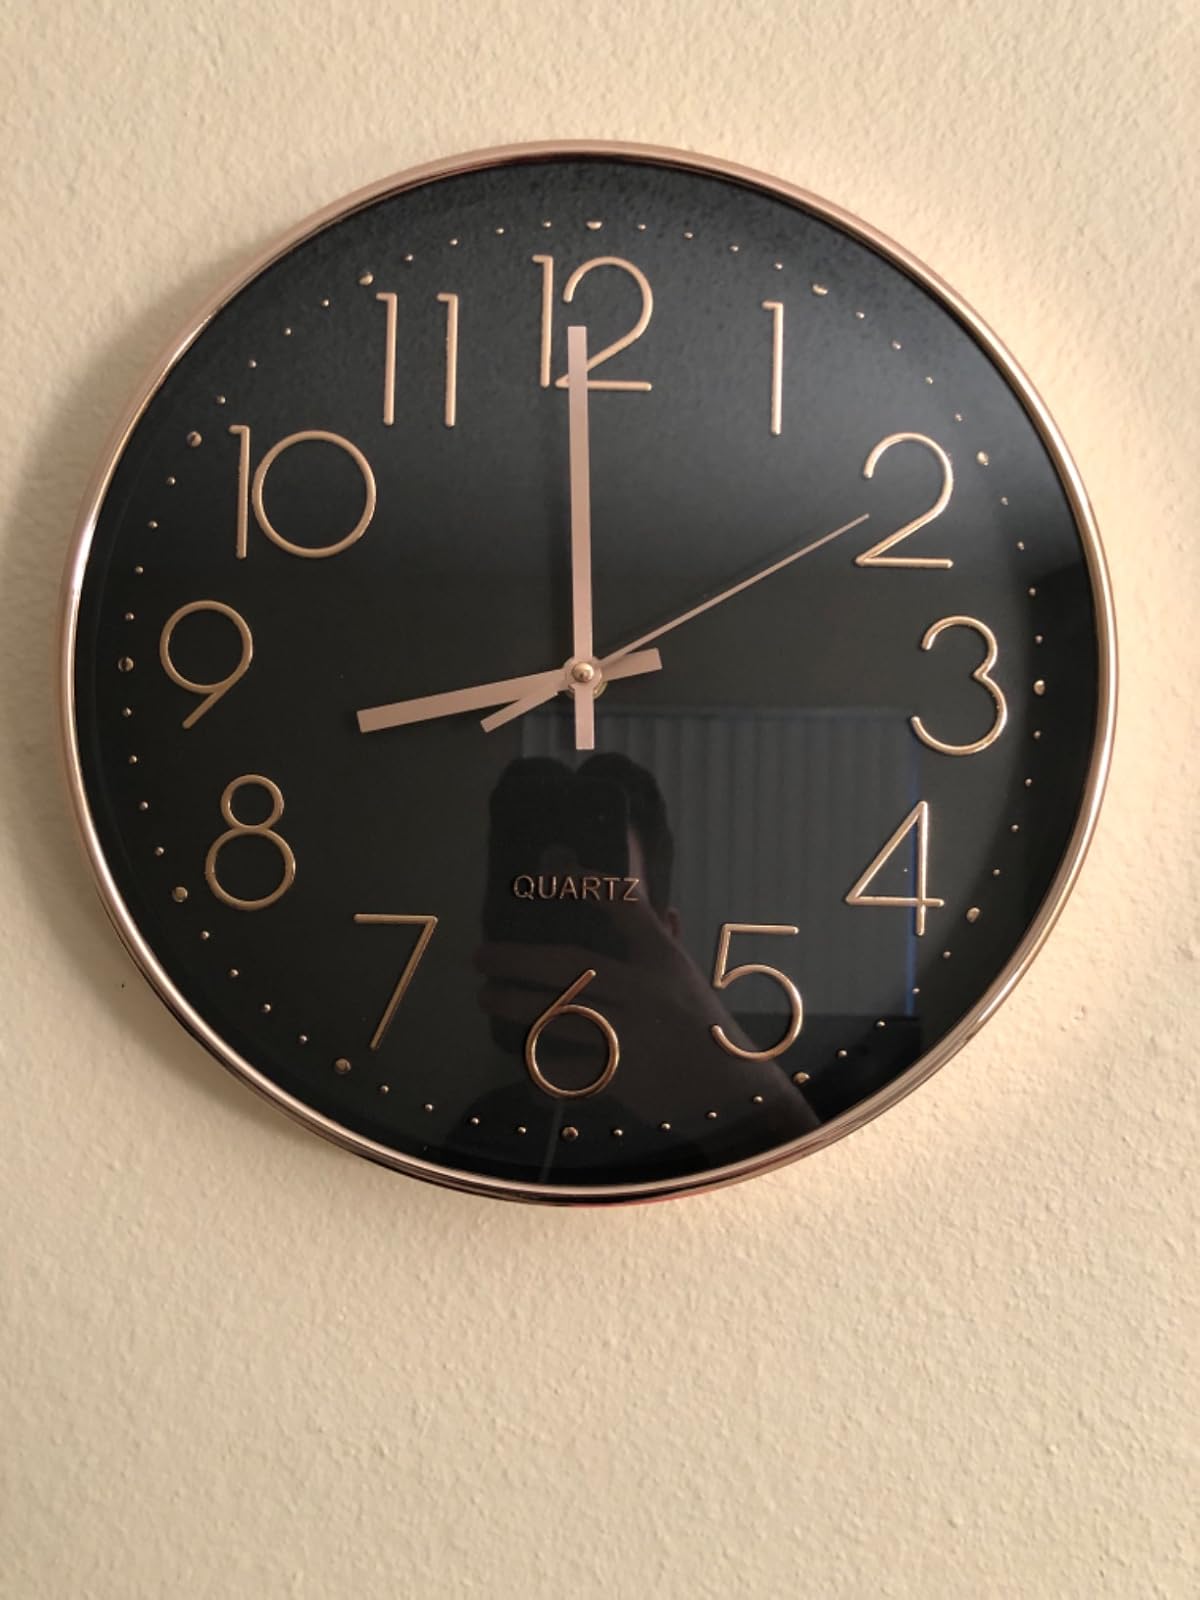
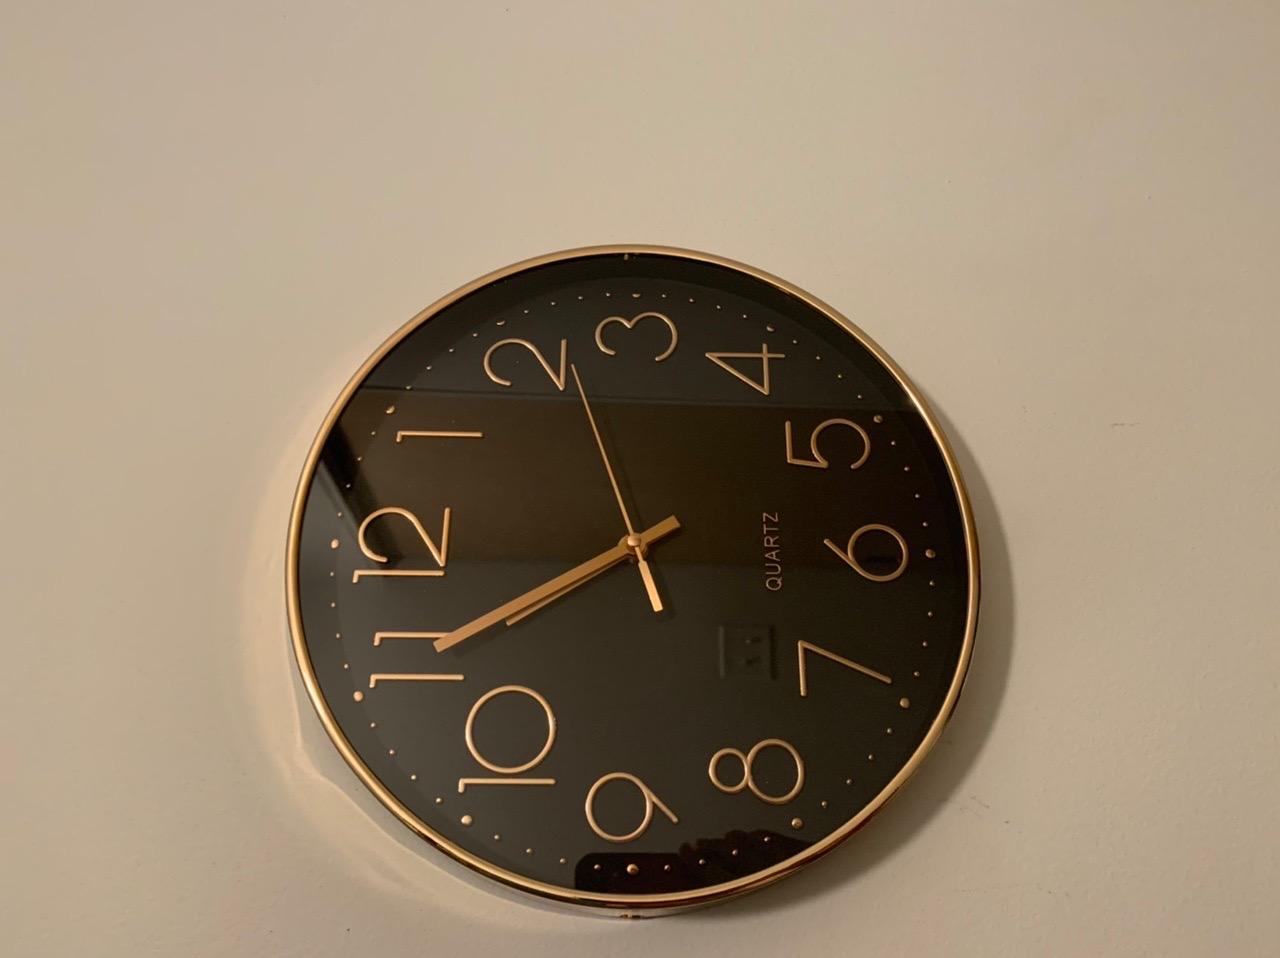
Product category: clock
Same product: yes